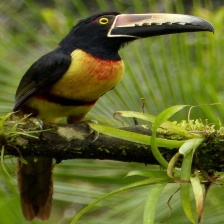
Species: COLLARED ARACARI
Scientific name: PTEROGLOSSUS TORQUATUS
ImageNet parent category: toucan